Long-tailed finch

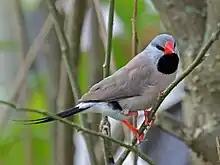
"P. a. hecki" at Butterfly World, Florida in the United States

The adult long-tailed finch is around 160 mm in length, the weight range of males is 13.5–16.2 grams and females 11.4–17.6 g. It has a prominent roundish black bib on its throat and upper chest and a long pointed black tail. It has pinkish brown upperparts with paler plumage below its bib over the lower breast and abdomen. It has a grey head, a white ear-patch, and black lores. It has black patches on its upper flanks and its rump and undertail coverts are white. The beak colour of the adult long-tailed finch varies from red through orange to yellow. Males and females are similar, except the females may be slightly duller and may have a slightly smaller bib. Females have shorter wings and tails than males on average, but their measurements, as well as throat bib size, generally lie within the range of male measurements. Furthermore, male and female plumage is indistinguishable in ultraviolet and visible light. A study published in 1999 showed that male long-tailed finches were unable to determine the sex of unfamiliar members of their species unless the latter bird declared its sex by song. Juveniles have black beaks and shorter tail feathers.